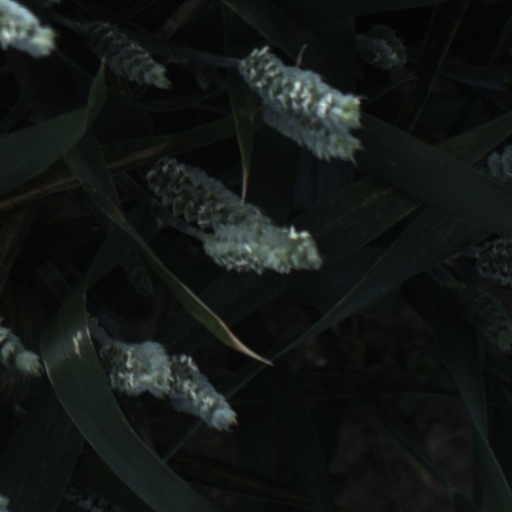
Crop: wheat